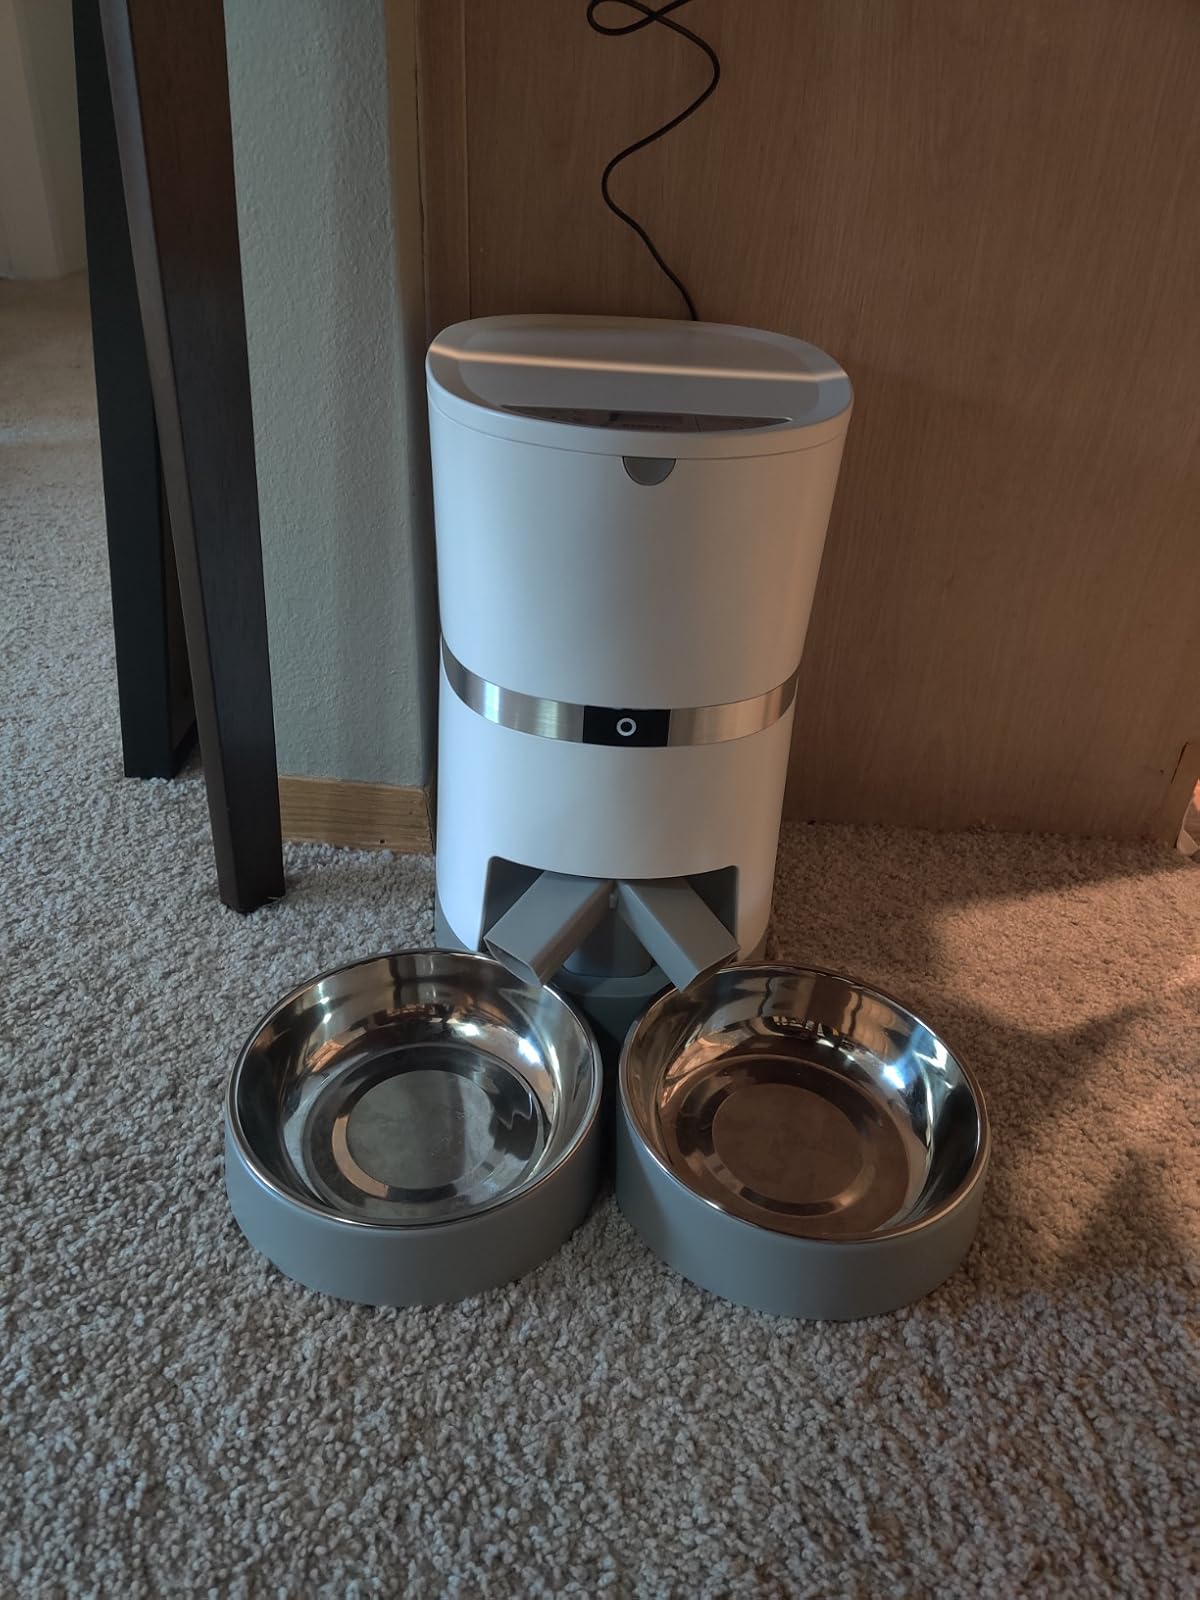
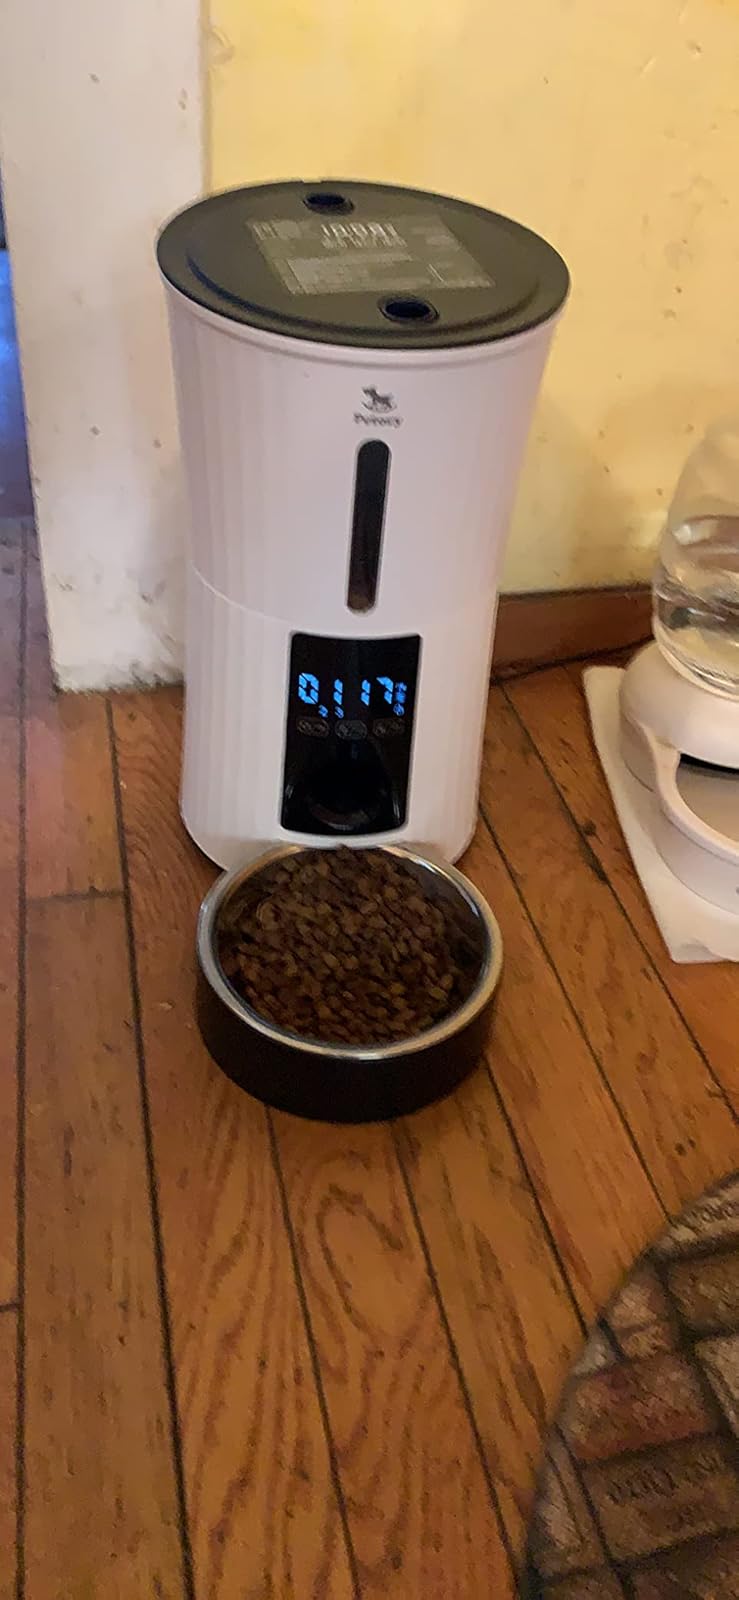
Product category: items_feeder
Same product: no